Eliézer Niyitegeka

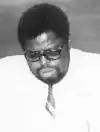

Eliézer Niyitegeka (born 12 March 1952 in Kibuye prefecture, Rwanda – 28 March 2018) was a journalist, former politician, and high level participant in the 1994 Rwandan genocide. After studying journalism in Romania, Niyitegeka became first a journalist and presenter with Radio Rwanda and subsequently a Member of Parliament, then executive in a textile company and businessman. In 1991, with the coming of multi party democracy to Rwanda, he was one of the founding members of the opposition party, the Republican Democratic Movement (MDR). MDR advocated democracy, individual freedoms, the reunion of Rwandans regardless of ethnic considerations, and the end of violence. Its motto, as shown in the party's statute, was: "Liberty, Justice and Work. From 1991 till 1994, he was President of the MDR in Kibuye prefecture. Niyitegeka also held a seat in the national political headquarters of his party.